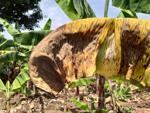
Label: segatoka